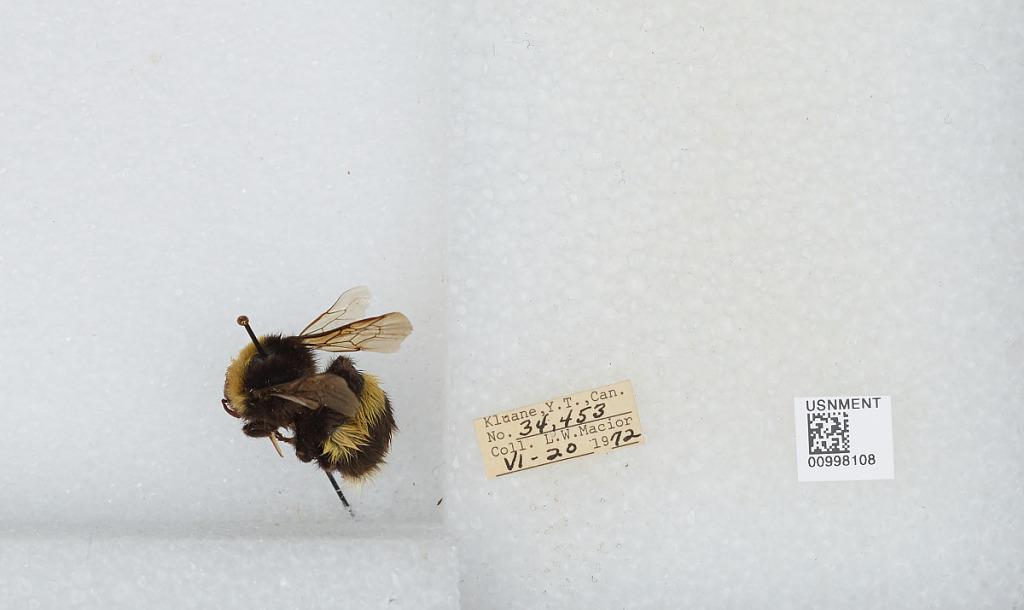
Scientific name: Bombus (Bombus) lucorum (Linnaeus)
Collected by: L. Macior
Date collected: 1972-6-20
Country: Canada
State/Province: Yukon Territory
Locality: Kluane
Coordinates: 60.75, -139.5